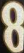
Number: 8